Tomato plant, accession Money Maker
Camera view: bottom (45 deg); turntable rotation: 30 degrees
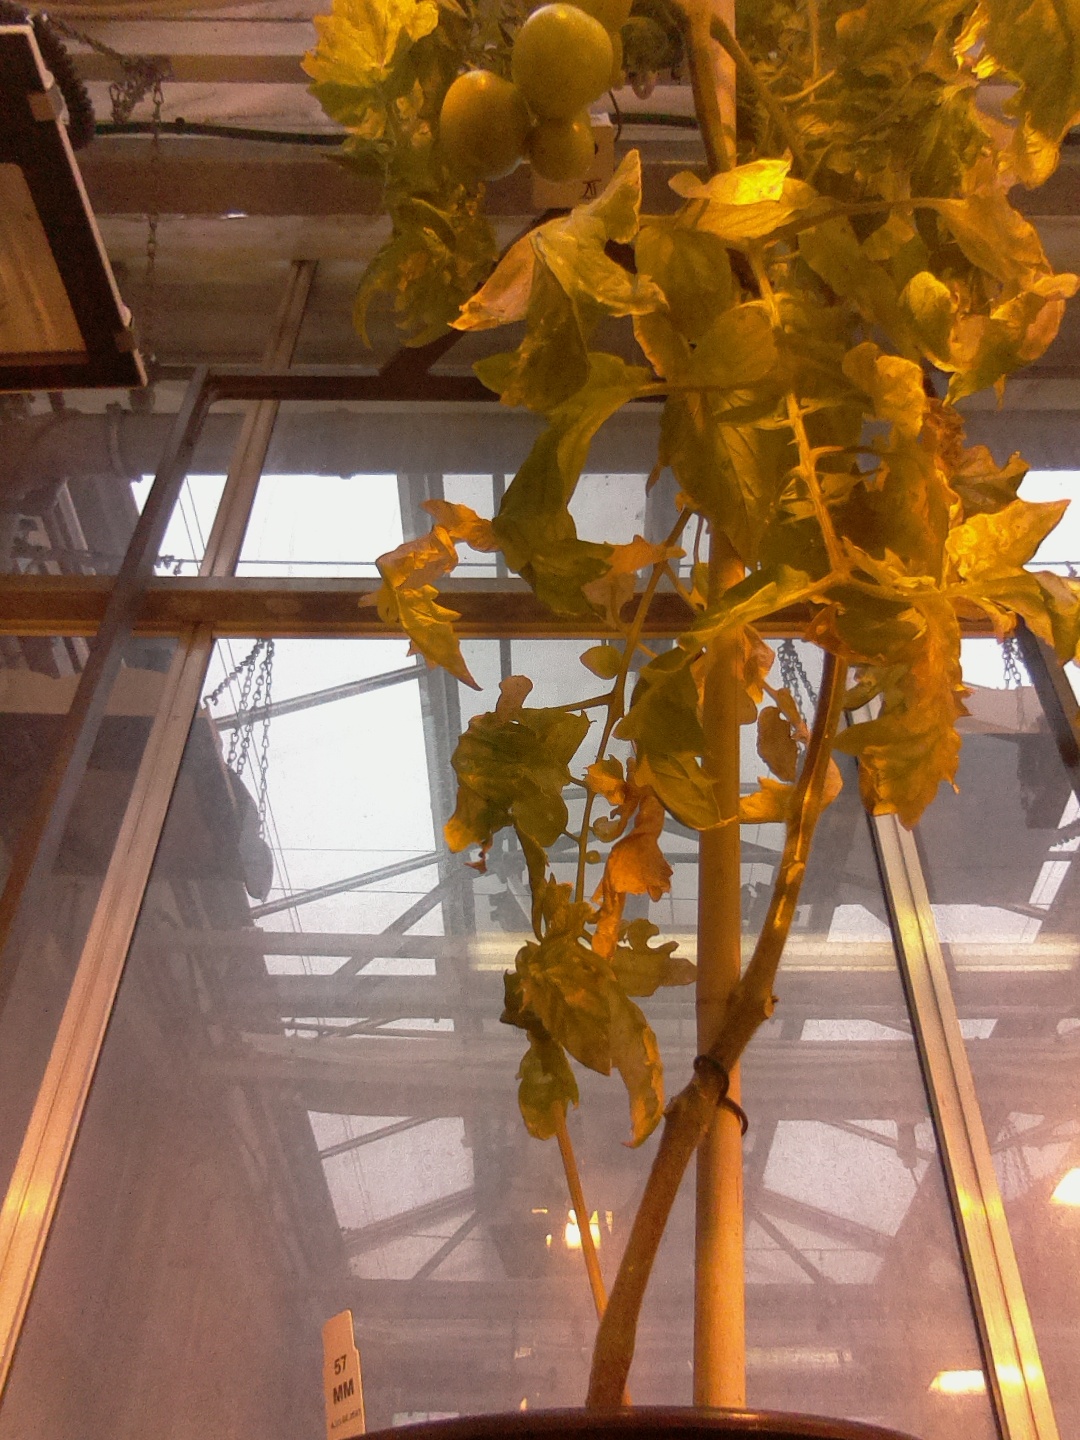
BBCH growth stage 80: fruits start showing typical ripe color (orange -> red)